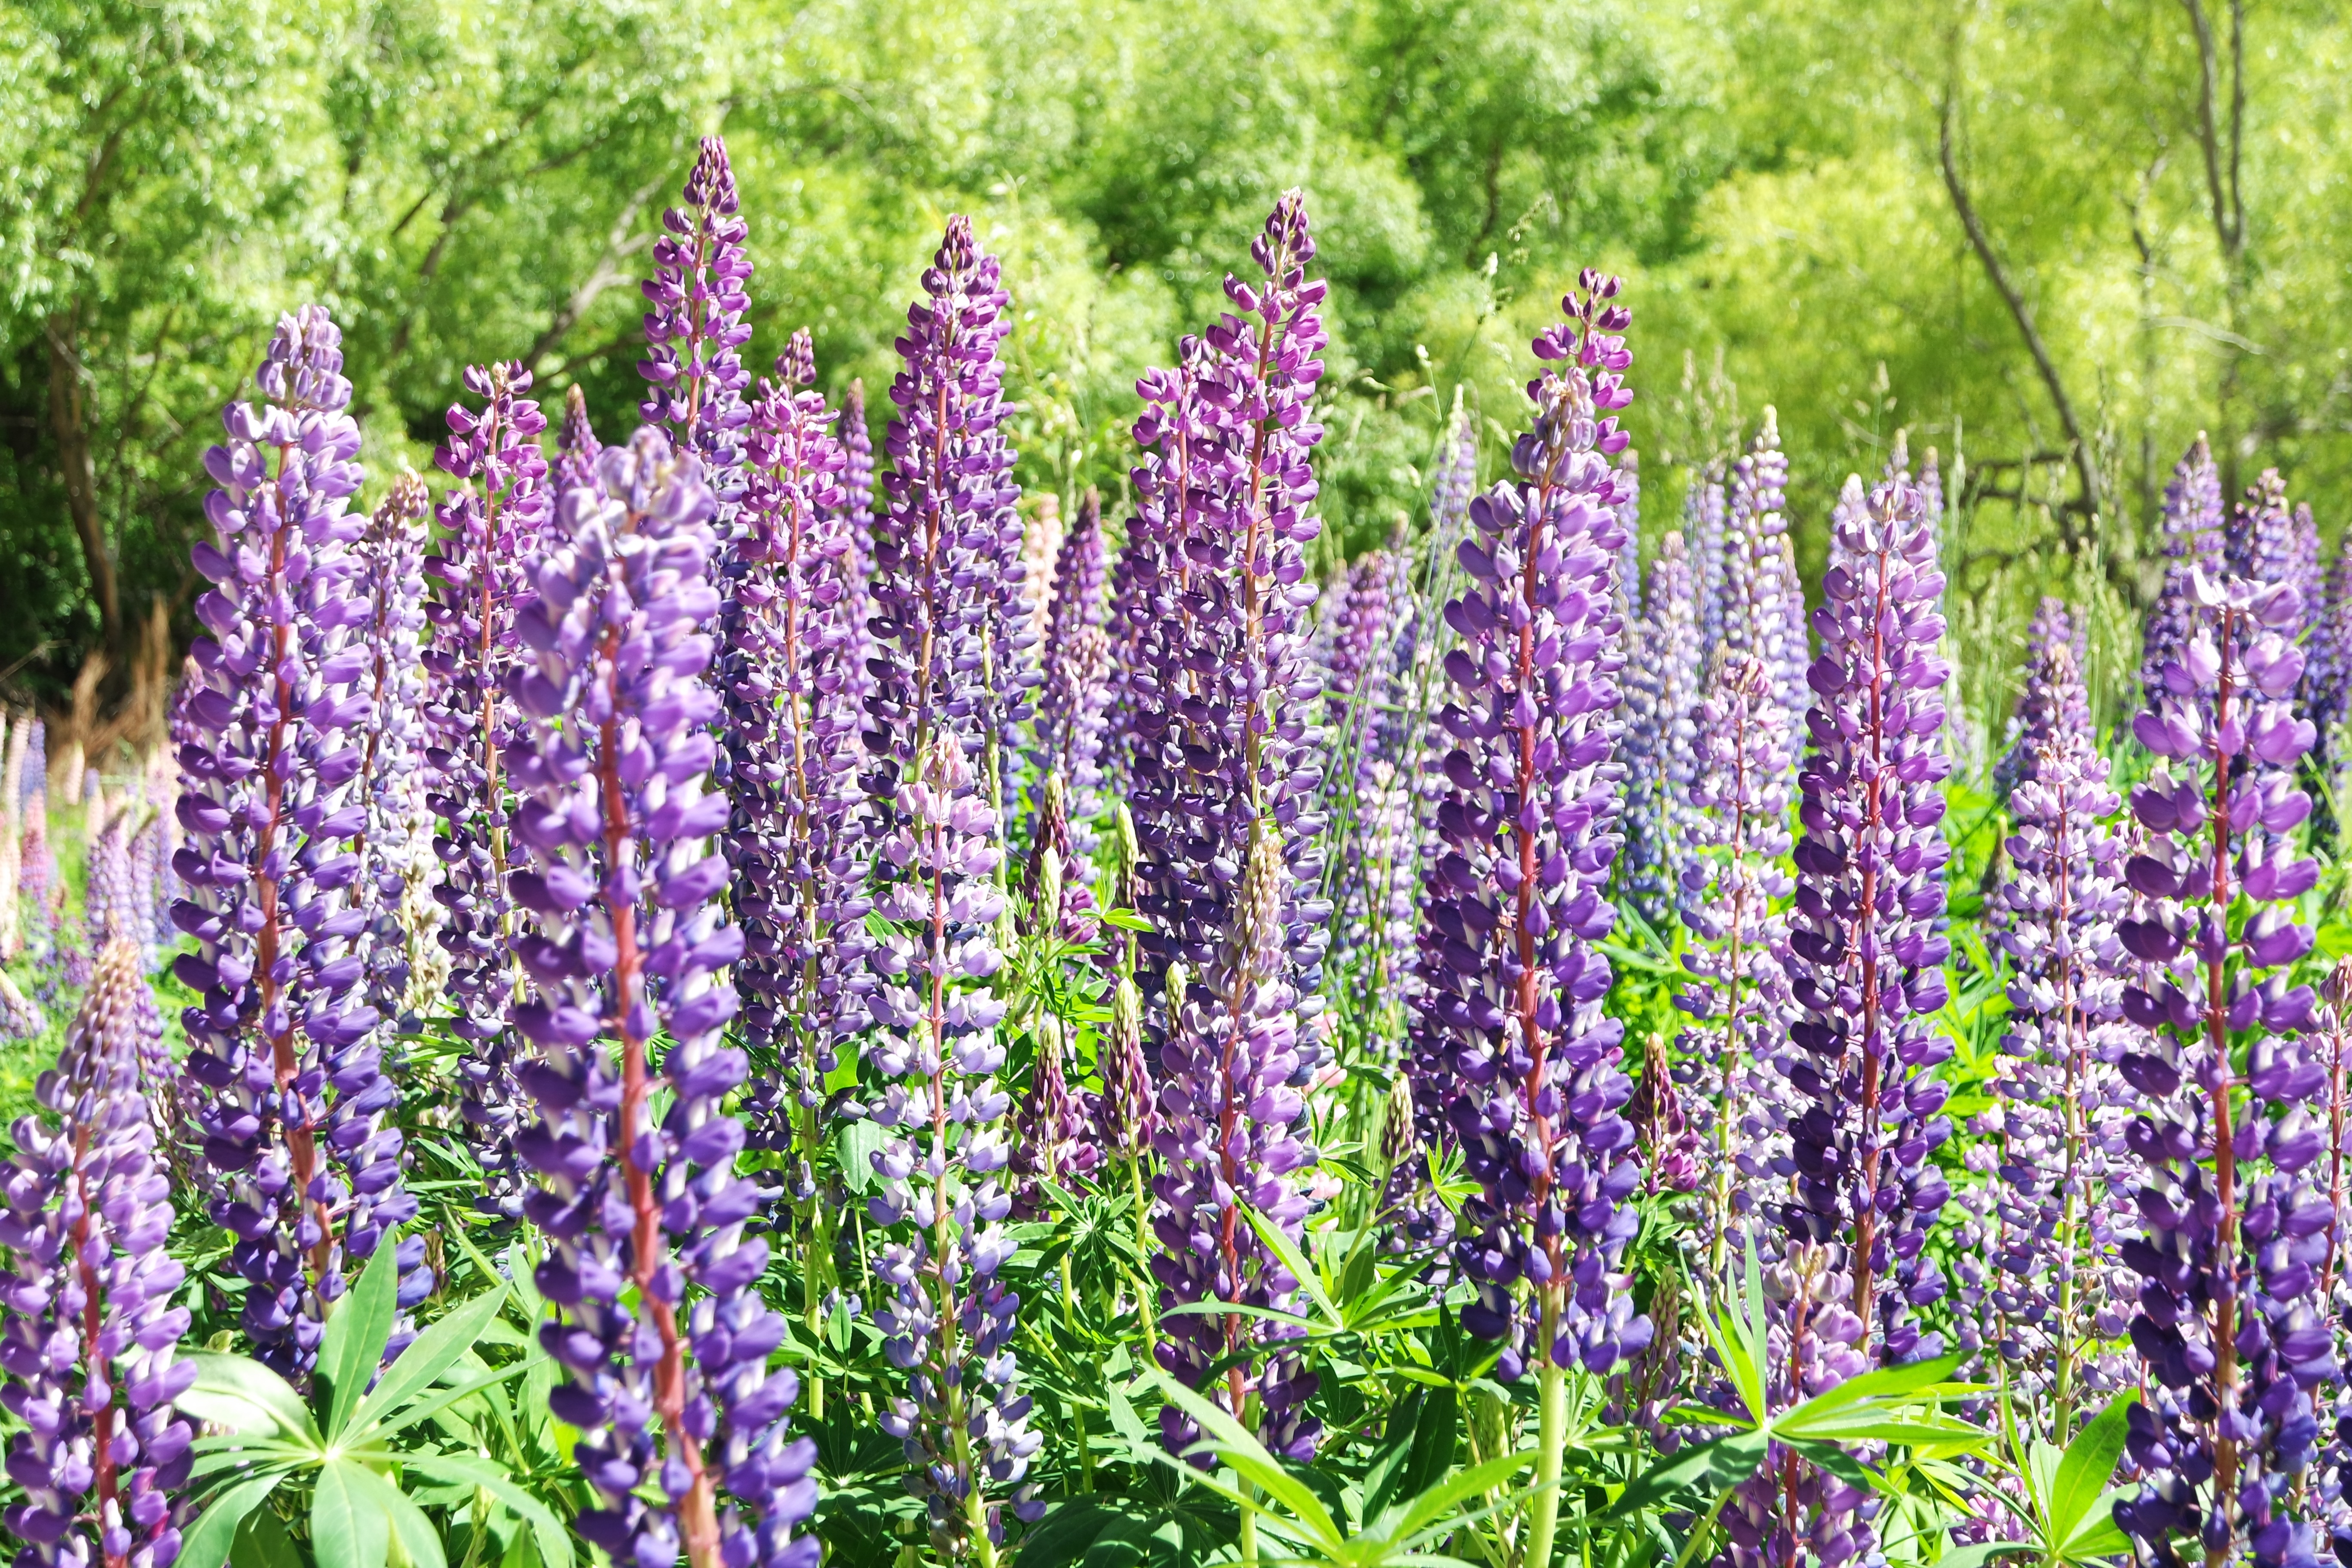
nature, plant, meadow, flower, purple, bloom, floral, herb, botany, botanical, wildflower, flowers, bright, lupin, flowering plant, annual plant, grass family, land plant, english lavender, hyssopus